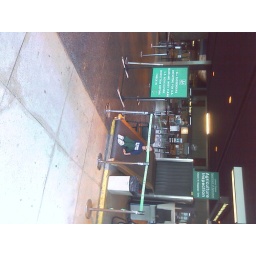
Eli in the plant inspection machine